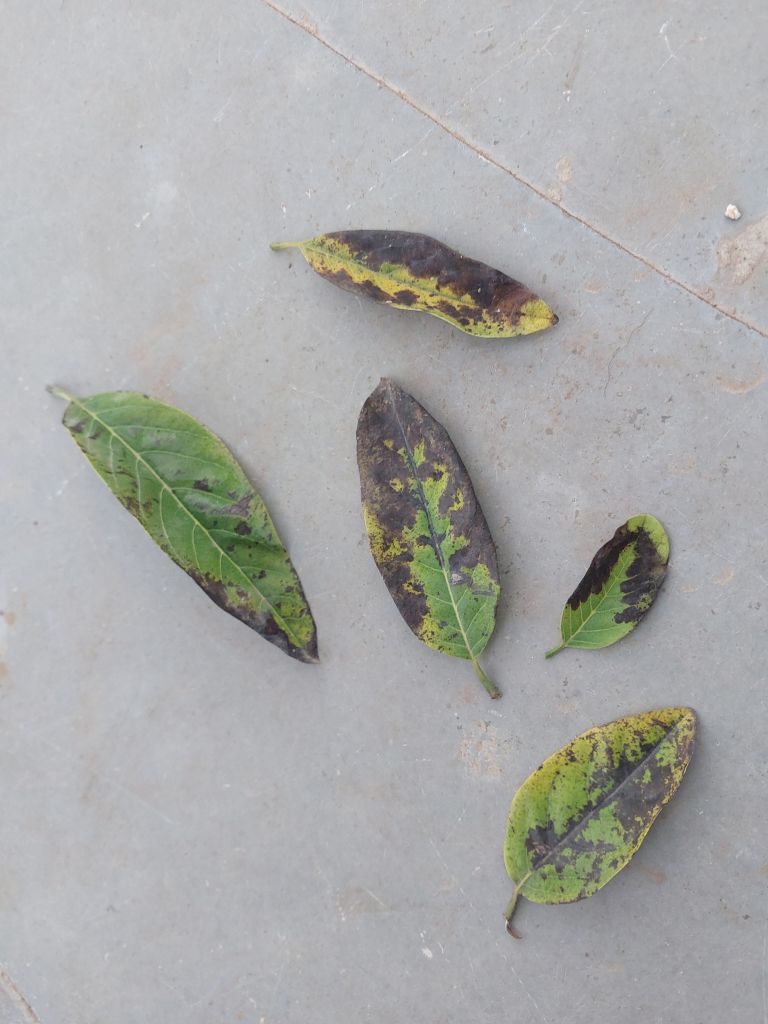
Disease label: Leaf spot on Leaves